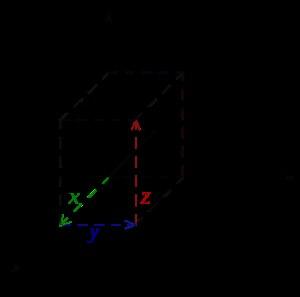
Un système de coordonnées cartésiennes permet de déterminer la position d'un point dans un espace affine muni d'un repère cartésien. Le mot cartésien vient du mathématicien et philosophe français René Descartes.